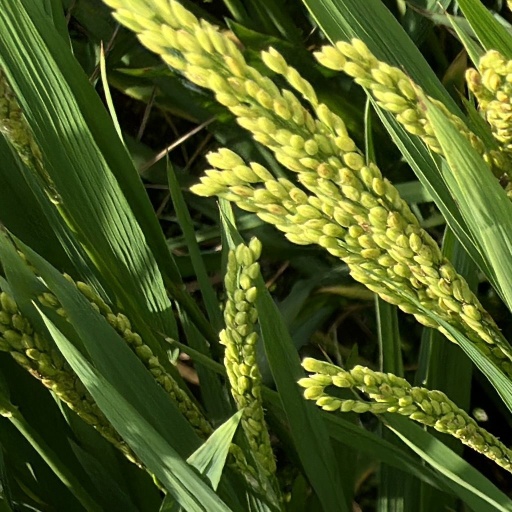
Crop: rice